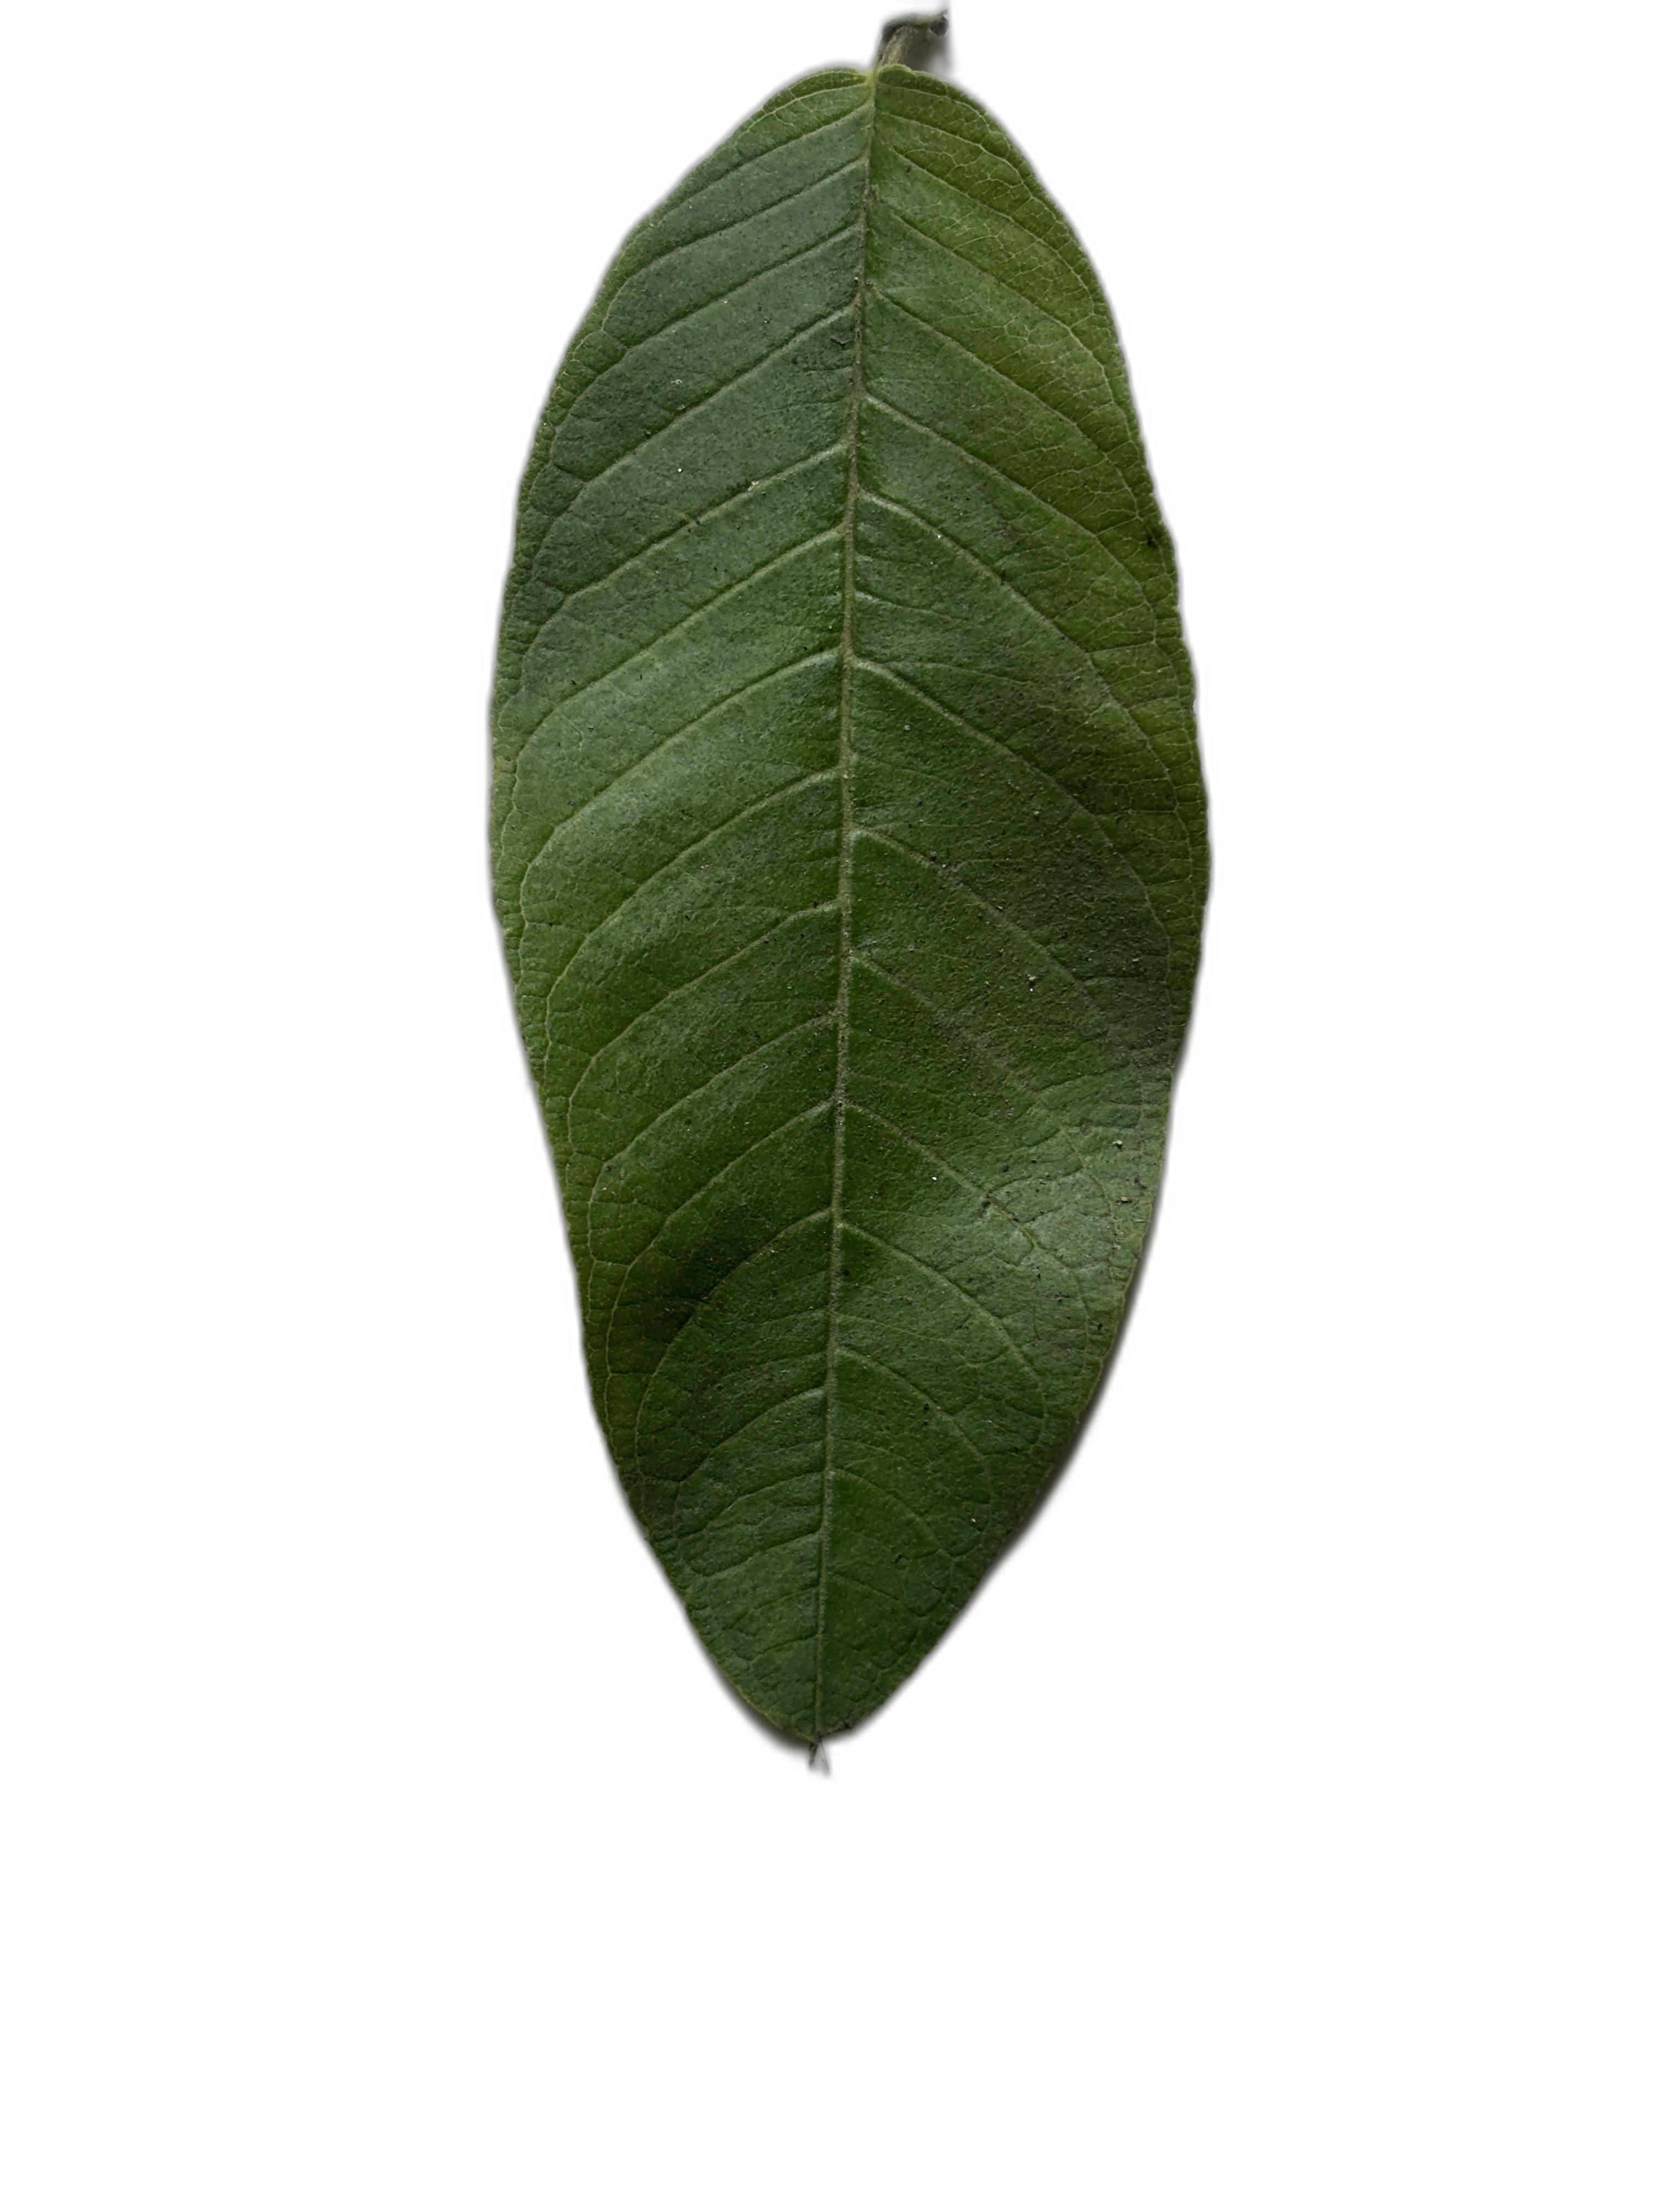
Plant part: leaf
Disease: Healthy